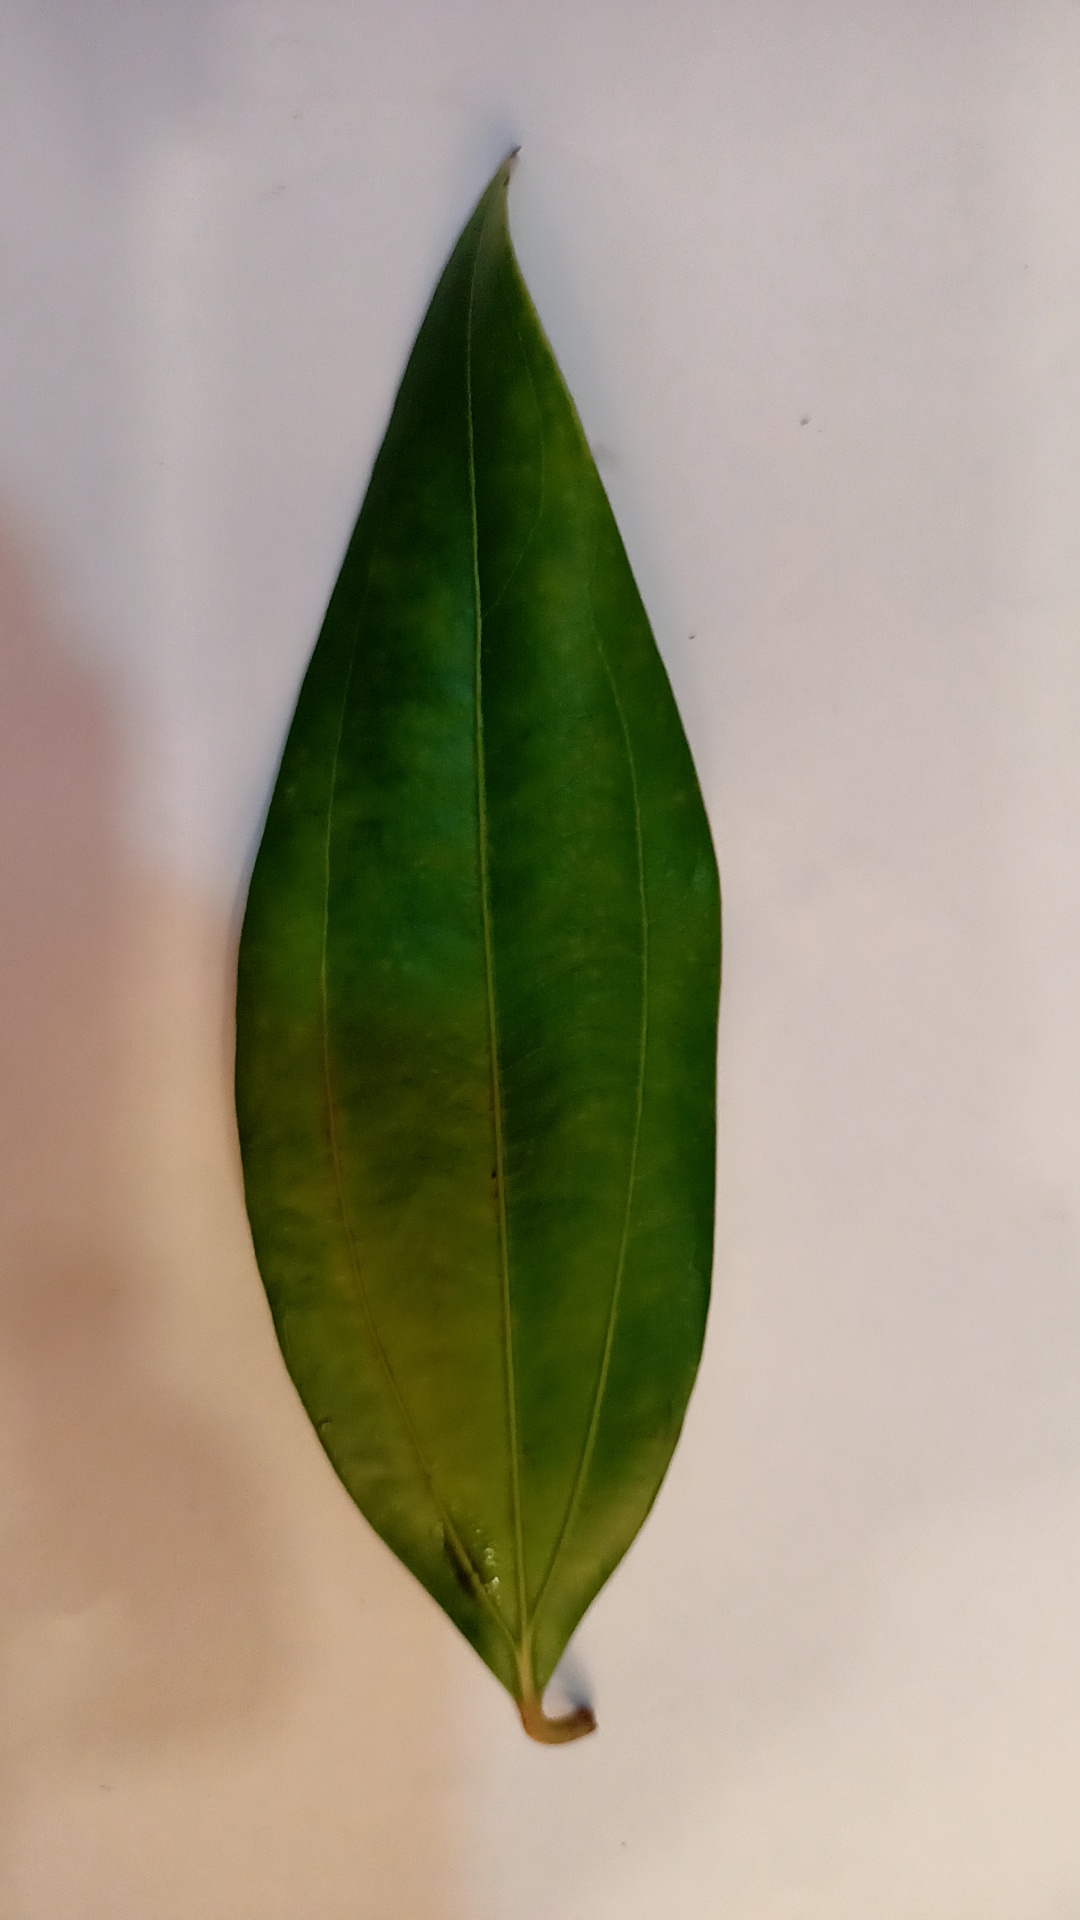
Label: Healthy